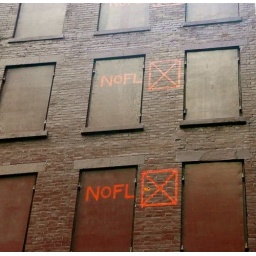
Boarded up windows on one of the buildings in the stone street historic district.